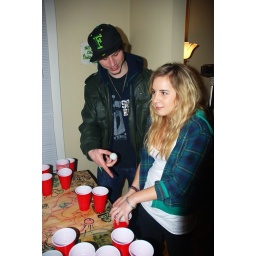
all the girls standing in the line for the bathroom 137